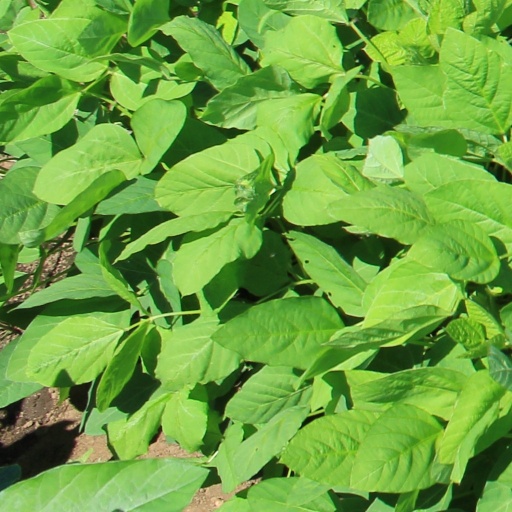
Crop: soybean